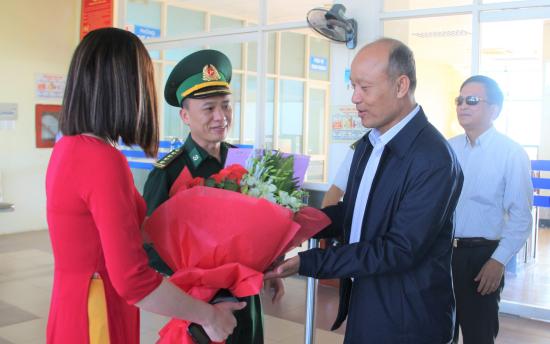
có một cô gái mặc áo dài và cầm một bó hoa màu đỏ